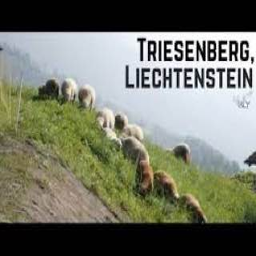
Triesenberg